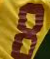
Number: 8